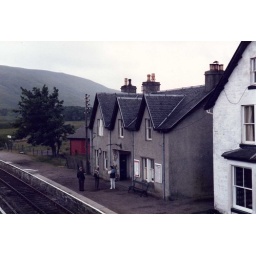
1984. The white building was the hotel, burnt down in 90s and not rebuilt.